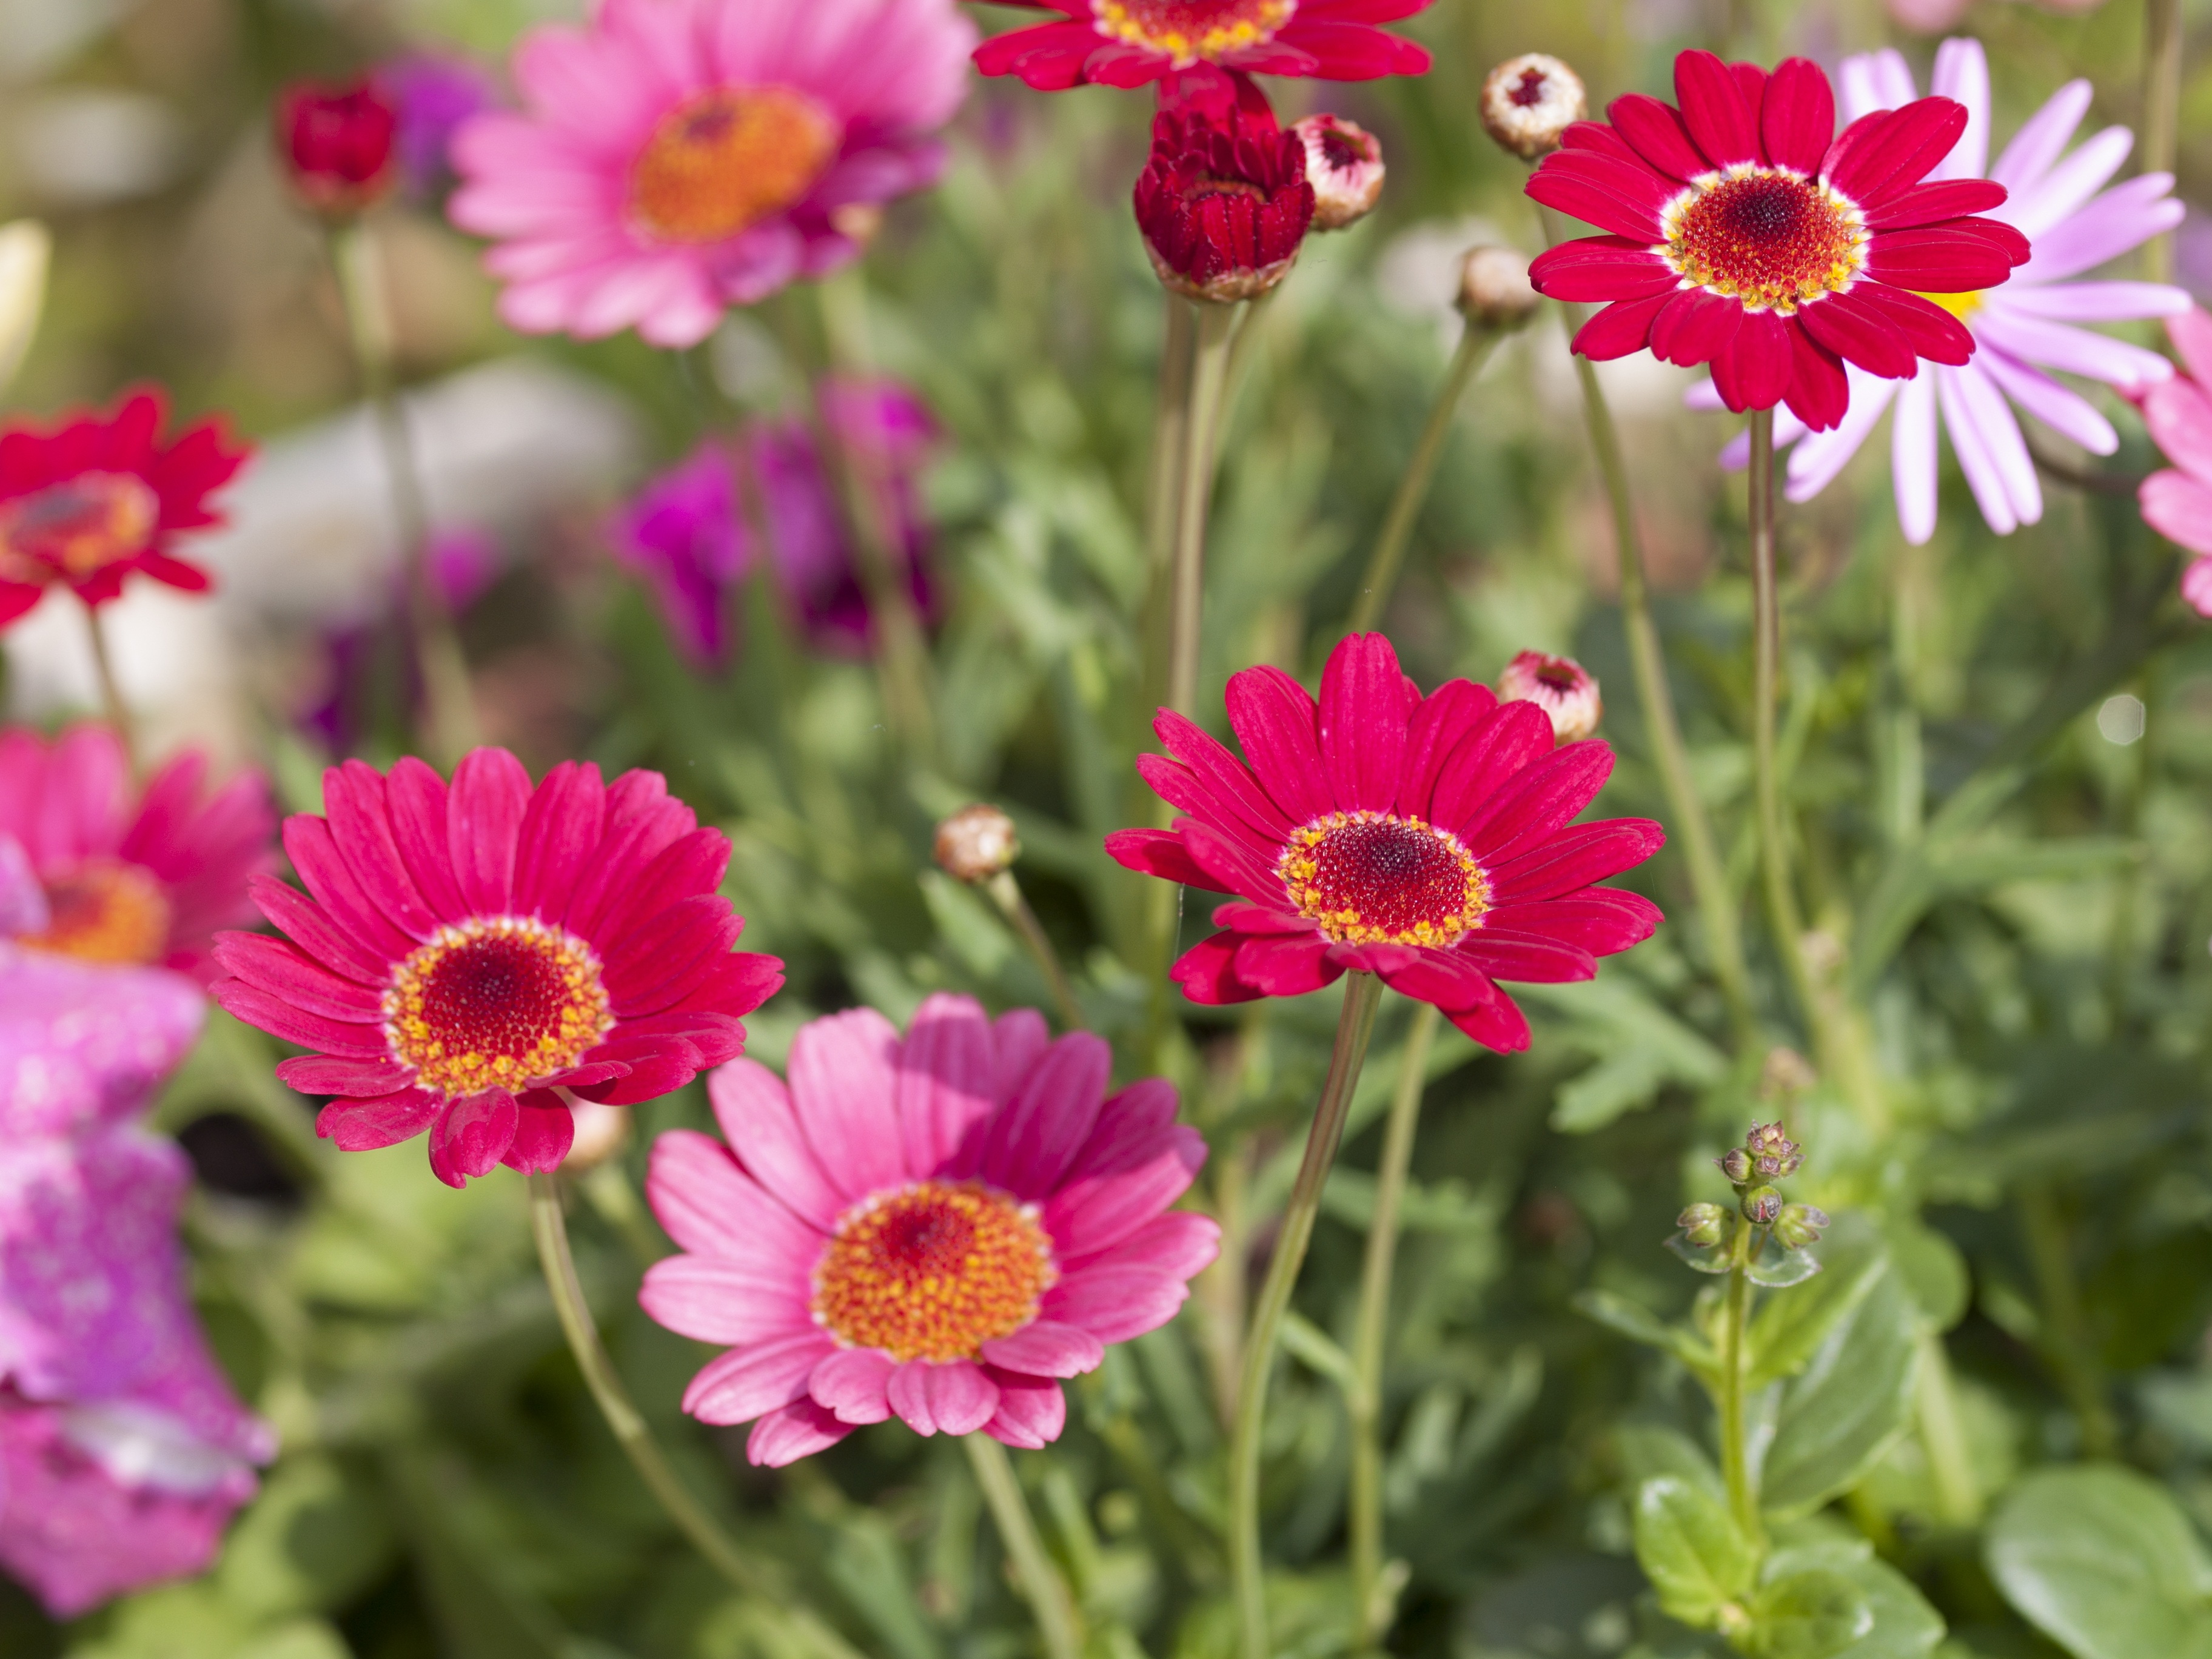
nature, growth, plant, flower, petal, summer, spring, color, natural, pink, flora, flowering plant, daisy family, may summer, annual plant, land plant, marguerite daisy, garden cosmos